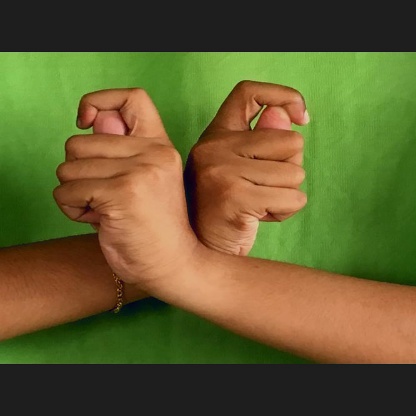
Mudra: Berunda